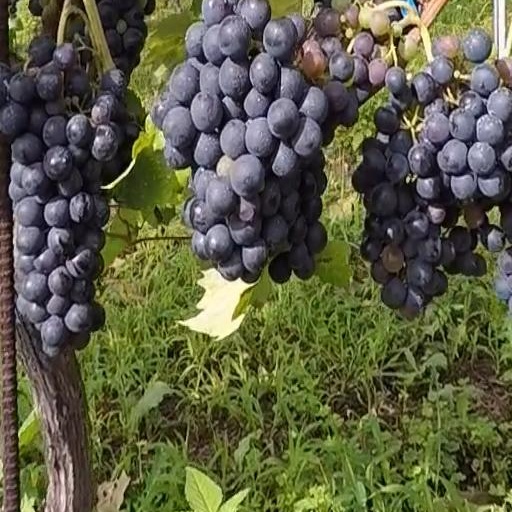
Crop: grape